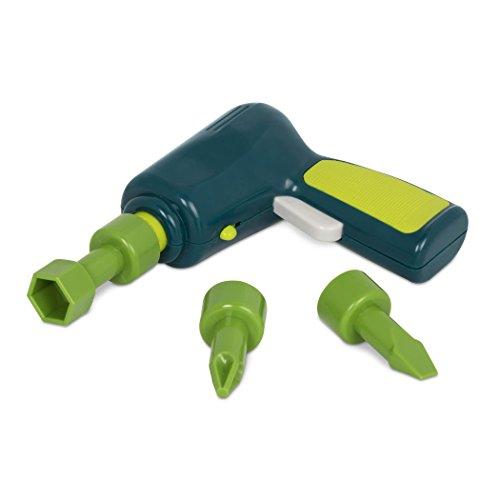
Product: Battat – Take-Apart 4 x 4 – Colorful Take-Apart Toy Truck for Kids Aged 3 and Up (25pc)
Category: Toys & Games | Play Vehicles | Toy Vehicles
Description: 25 pieces: This educational take-apart toy set comes with 21 truck parts, a battery-powered drill, and 3 bits.
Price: $15.50
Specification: ProductDimensions:11.8x5.2x7.2inches|ItemWeight:3.52ounces|ShippingWeight:2.25pounds(Viewshippingratesandpolicies)|DomesticShipping:ItemcanbeshippedwithinU.S.|InternationalShipping:ThisitemcanbeshippedtoselectcountriesoutsideoftheU.S.LearnMore|ASIN:B01NBXZVR3|Itemmodelnumber:BT2518Z|Manufacturerrecommendedage:36months-8years|Batteries:2AAbatteriesrequired.